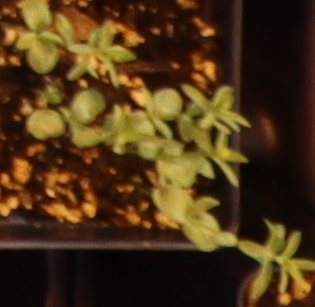
Label: Flax